Islands in the Net

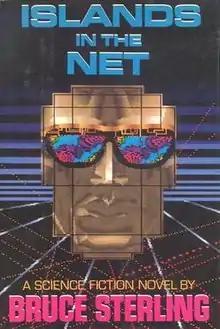
Cover of first edition (hardcover)

Islands in the Net is a 1988 science fiction novel by American writer Bruce Sterling. It won the John W. Campbell Memorial Award for Best Science Fiction Novel in 1989, and was nominated for both the Hugo and Locus Awards that same year. It offers a view of an early 21st century world, apparently peaceful, with delocalised, networking corporations. The protagonist, swept up in events beyond her control, finds herself in places that are off the net, from a datahaven in Grenada, to a Singapore under terrorist attack, to the poorest and most disaster-struck parts of Africa.